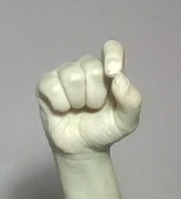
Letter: fa